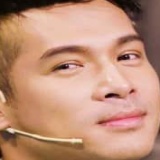
ca sĩ Trương Thế Vinh